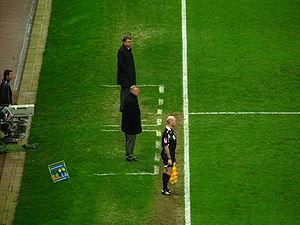
Samuel Allardyce, aussi surnommé « Big Sam », né le 19 octobre 1954 à Dudley en Angleterre, est un footballeur anglais évoluant au poste de défenseur reconverti comme entraîneur.